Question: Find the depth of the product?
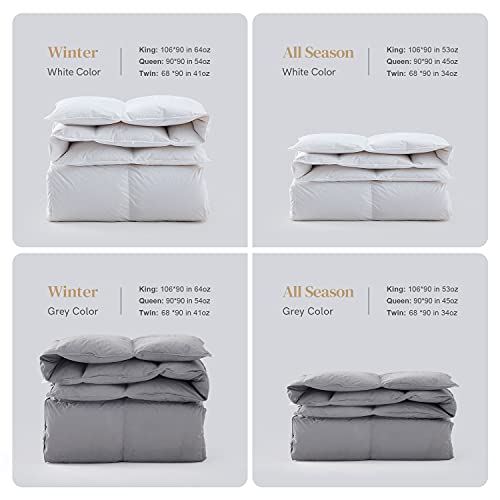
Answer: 90.0 inch